Diocese of Stavanger

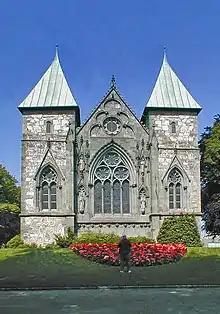
View of the Stavanger Cathedral

The Diocese of Stavanger is a diocese in the Church of Norway. It covers all of Rogaland county in western Norway. The cathedral city is Stavanger, where the Stavanger Cathedral is located. The bishop is Anne Lise Ådnøy, who has held the post since 2019.